Mansoor al-Jamri

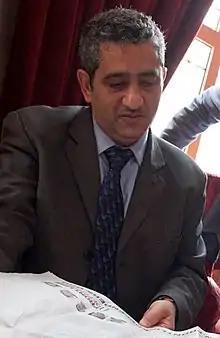
al-Jamri in July 2011

Mansoor al-Jamri (also Mansour; ; born 17 December 1961) is a Bahraini columnist, author, human rights activist and former opposition leader. He is the editor-in-chief of "Al-Wasat", an Arabic language independent daily newspaper. He is also the second son of the Shia spiritual leader Sheikh Abdul-Amir al-Jamri, who died in 2006.